Islamey

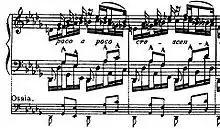
Example of an "ossia"

The many existing editions have numerous alternative passages (ossias) – most are easier, some are more difficult. This technical difficulty made it a favourite with virtuosos such as Nikolai Rubinstein (who premiered the piece), Franz Liszt, and in recorded history, Simon Barere, Julius Katchen, György Cziffra, Boris Berezovsky, Mikhail Pletnev, Ivo Pogorelić, and Lang Lang. Balakirev, considered a virtuoso pianist in his time, once admitted that there were passages in the piece that he "couldn't manage." In addition, Alexander Scriabin seriously damaged his right hand fanatically practicing the piece along with Liszt's "Réminiscences de Don Juan", though the injury eventually healed.